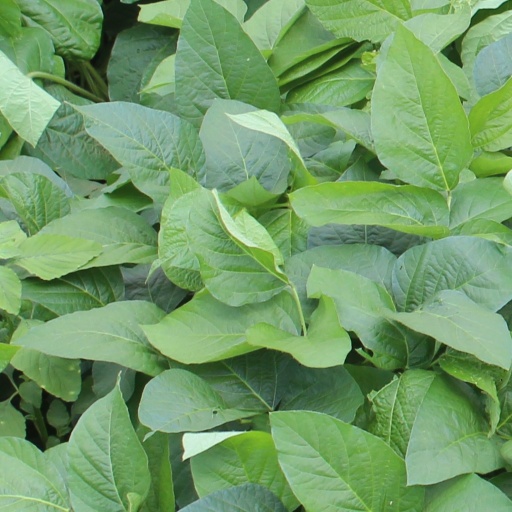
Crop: soybean